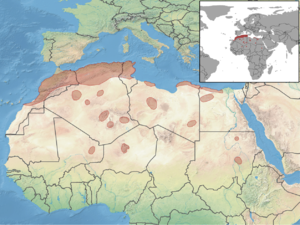
Cette liste commentée recense la mammalofaune du Maroc. Elle répertorie les espèces de mammifères Marocaine actuels et celles qui ont été récemment classifiées comme éteintes à partir de l'Holocène, depuis donc 500 ans. Cette liste comporte 141 espèces réparties en onze ordres et 35 familles, dont neuf sont « en danger critique d'extinction », dix sont « en danger », dix sont « vulnérables », onze sont « quasi menacées » et vingt ont des « données insuffisantes » pour être classées (selon les critères de la liste rouge de l'UICN au niveau mondial).
La Gerbille champêtre, Gerbille des champs ou Gerbille des rochers est une espèce qui fait partie des rongeurs. C'est une gerbille de la famille des Muridés que l'on rencontre en Afrique du Nord et au Sahara et considérée comme nuisible à l'agriculture dans certaines zones comme le Maroc.